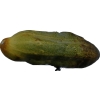
Label: cucumber